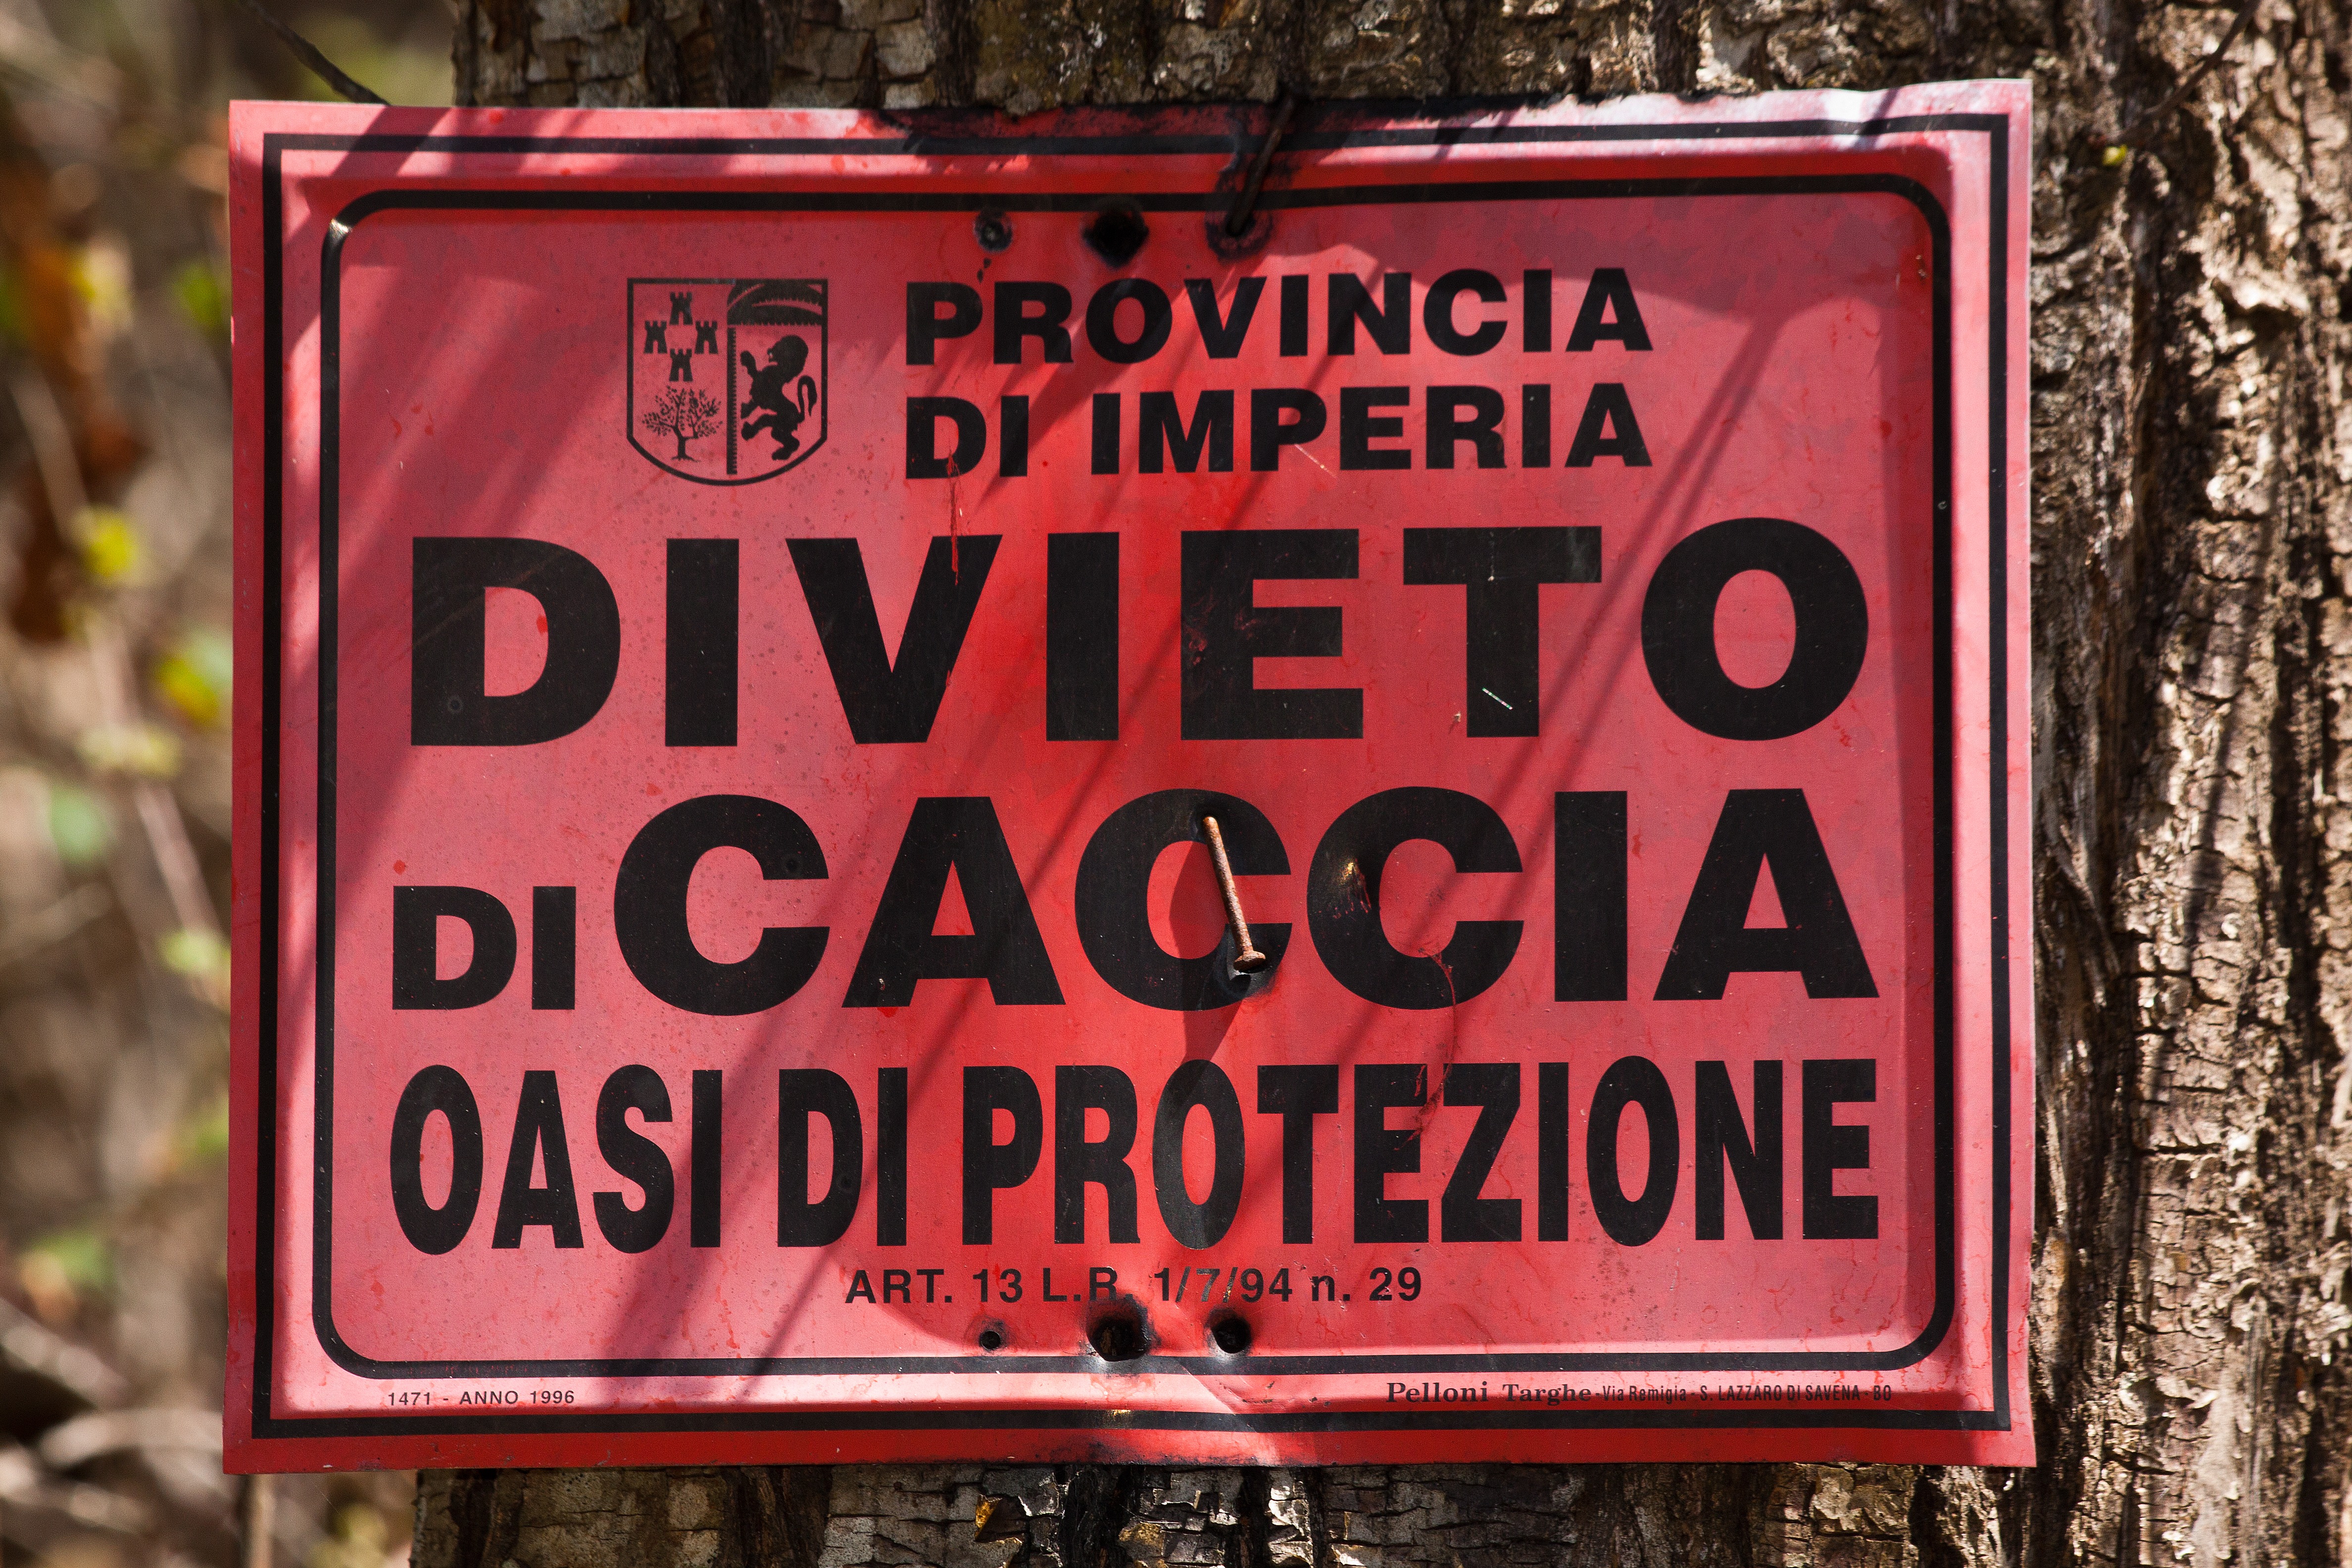
forest, advertising, sign, red, italy, street sign, signage, shield, nature reserve, hunting prohibited, biological recovery, big typography